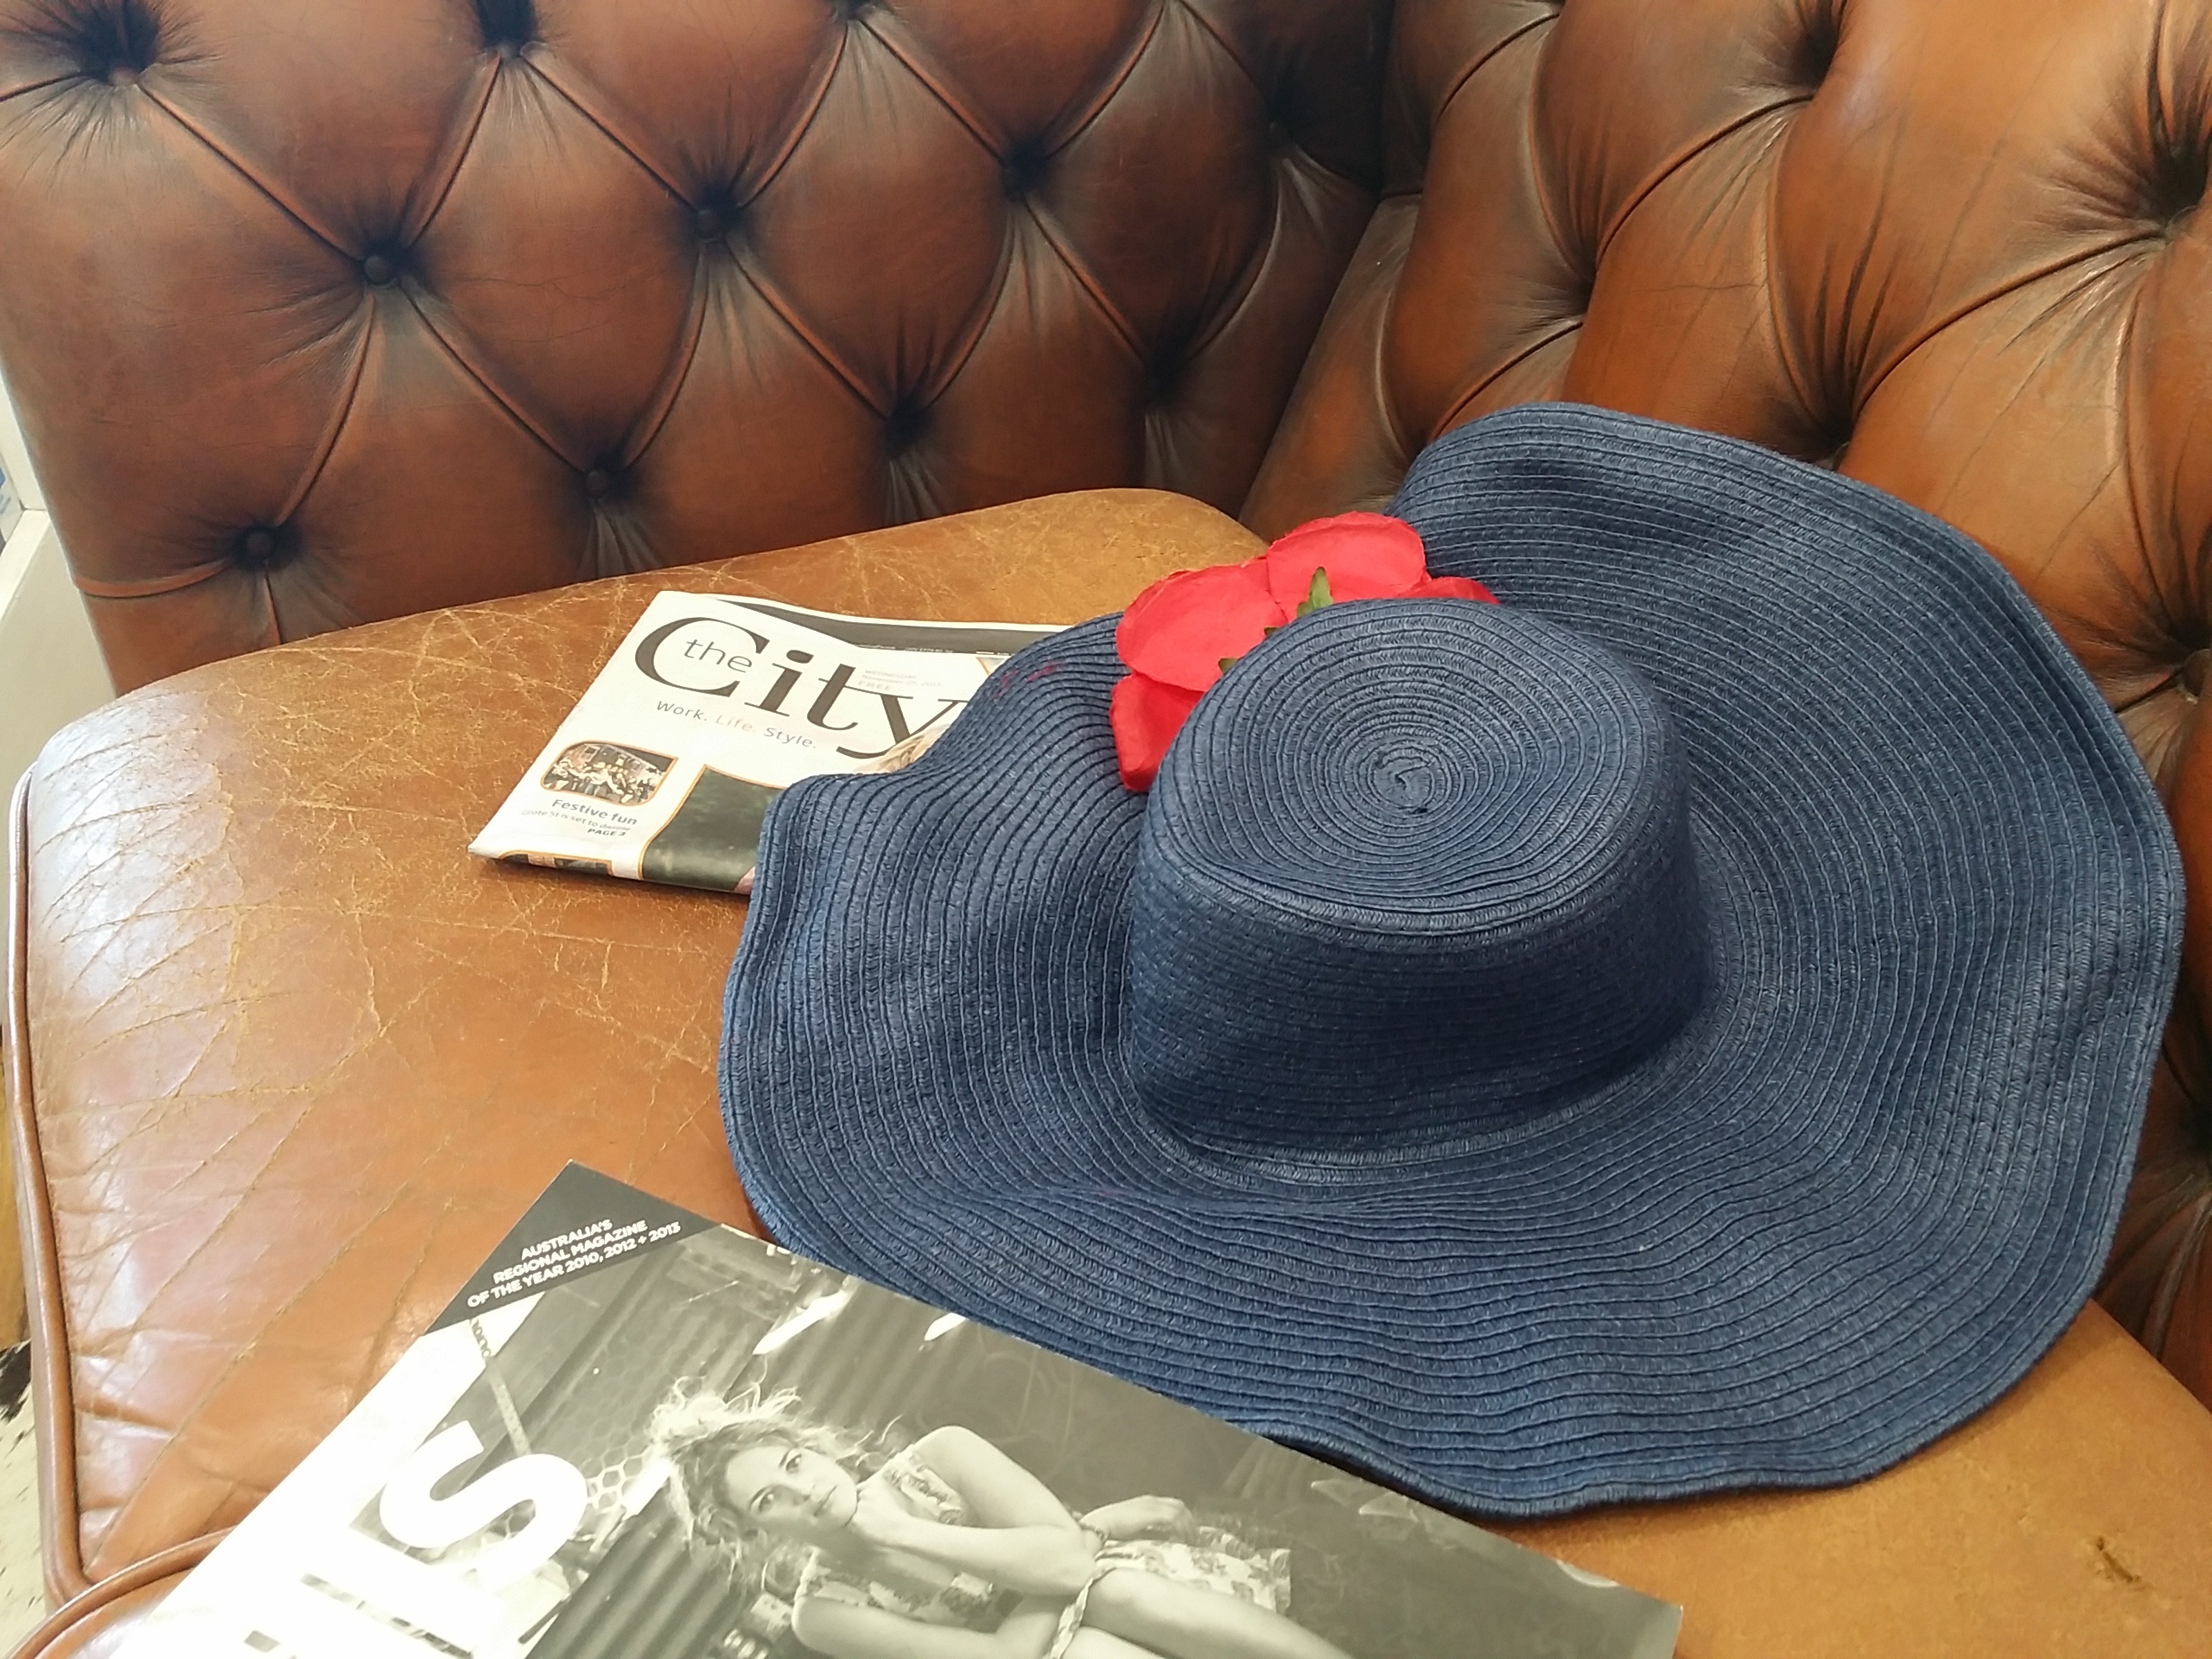
leg, hat, clothing, headgear, human body, cap, footwear, fashion accessory